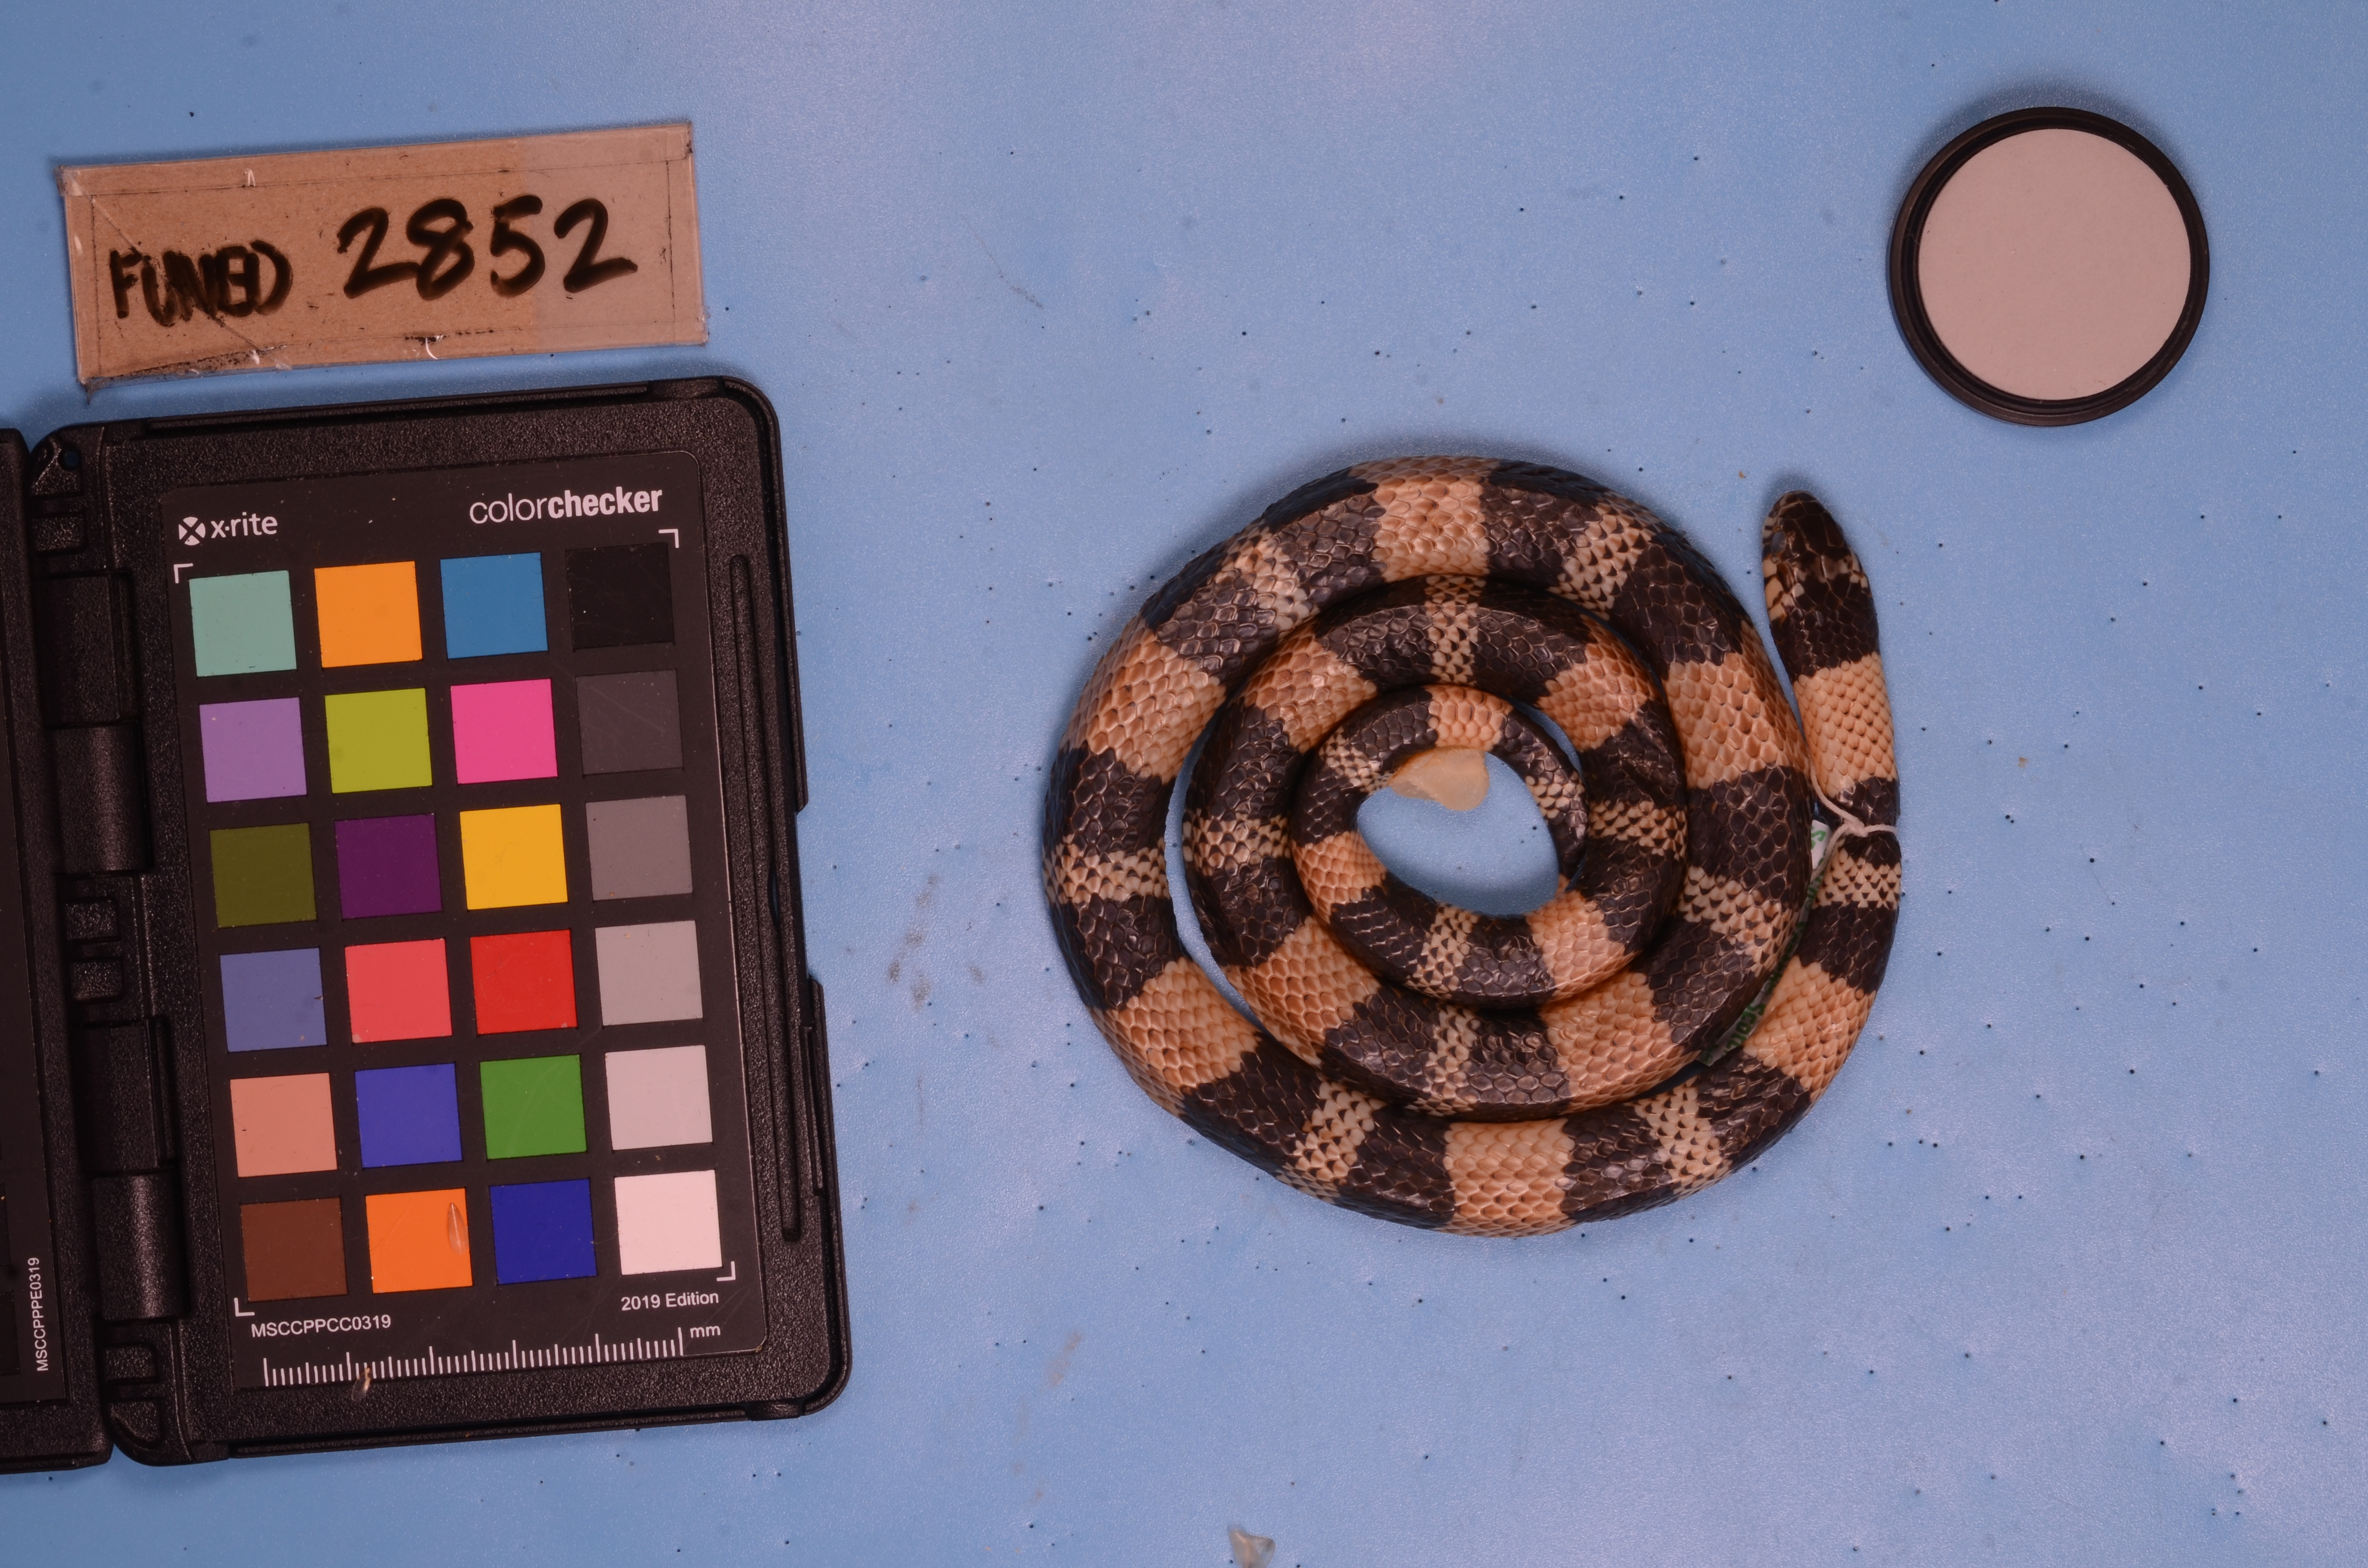
Species: Erythrolamprus aesculapii
View: dorsal
Mimicry status: mimic